Fløng

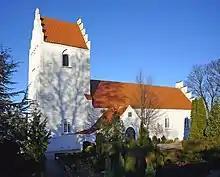
Church in Fløng

Fløng is a small town in Denmark located on Zealand, situated between Copenhagen and Roskilde. The city has approximately 4,000 inhabitants.